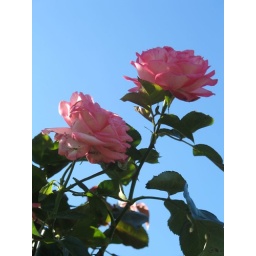
cellophane flowers of [pink] and green / towering over your head.....